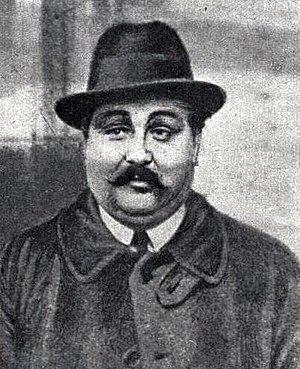
Gaston Vidal, Président de l'USFSA en décembre 1920.
L'Union des sociétés françaises de sports athlétiques est une fédération sportive française omnisports fondée le 20 novembre 1887 à Paris avec Georges de Saint-Clair pour président. Créée initialement sous le nom d'Union des sociétés françaises de courses à pied, elle est à l'origine une fédération consacrée à l'athlétisme mais, dès 1889, elle s'ouvre à d'autres sports qui sont représentés en son sein par des commissions spécialisées. Le football n'est reconnu qu'en 1894.
Gaston Vidal est un homme politique et dirigeant sportif français, né le 19 octobre 1888 à Saint-Étienne et mort le 14 mars 1949 à Paris.